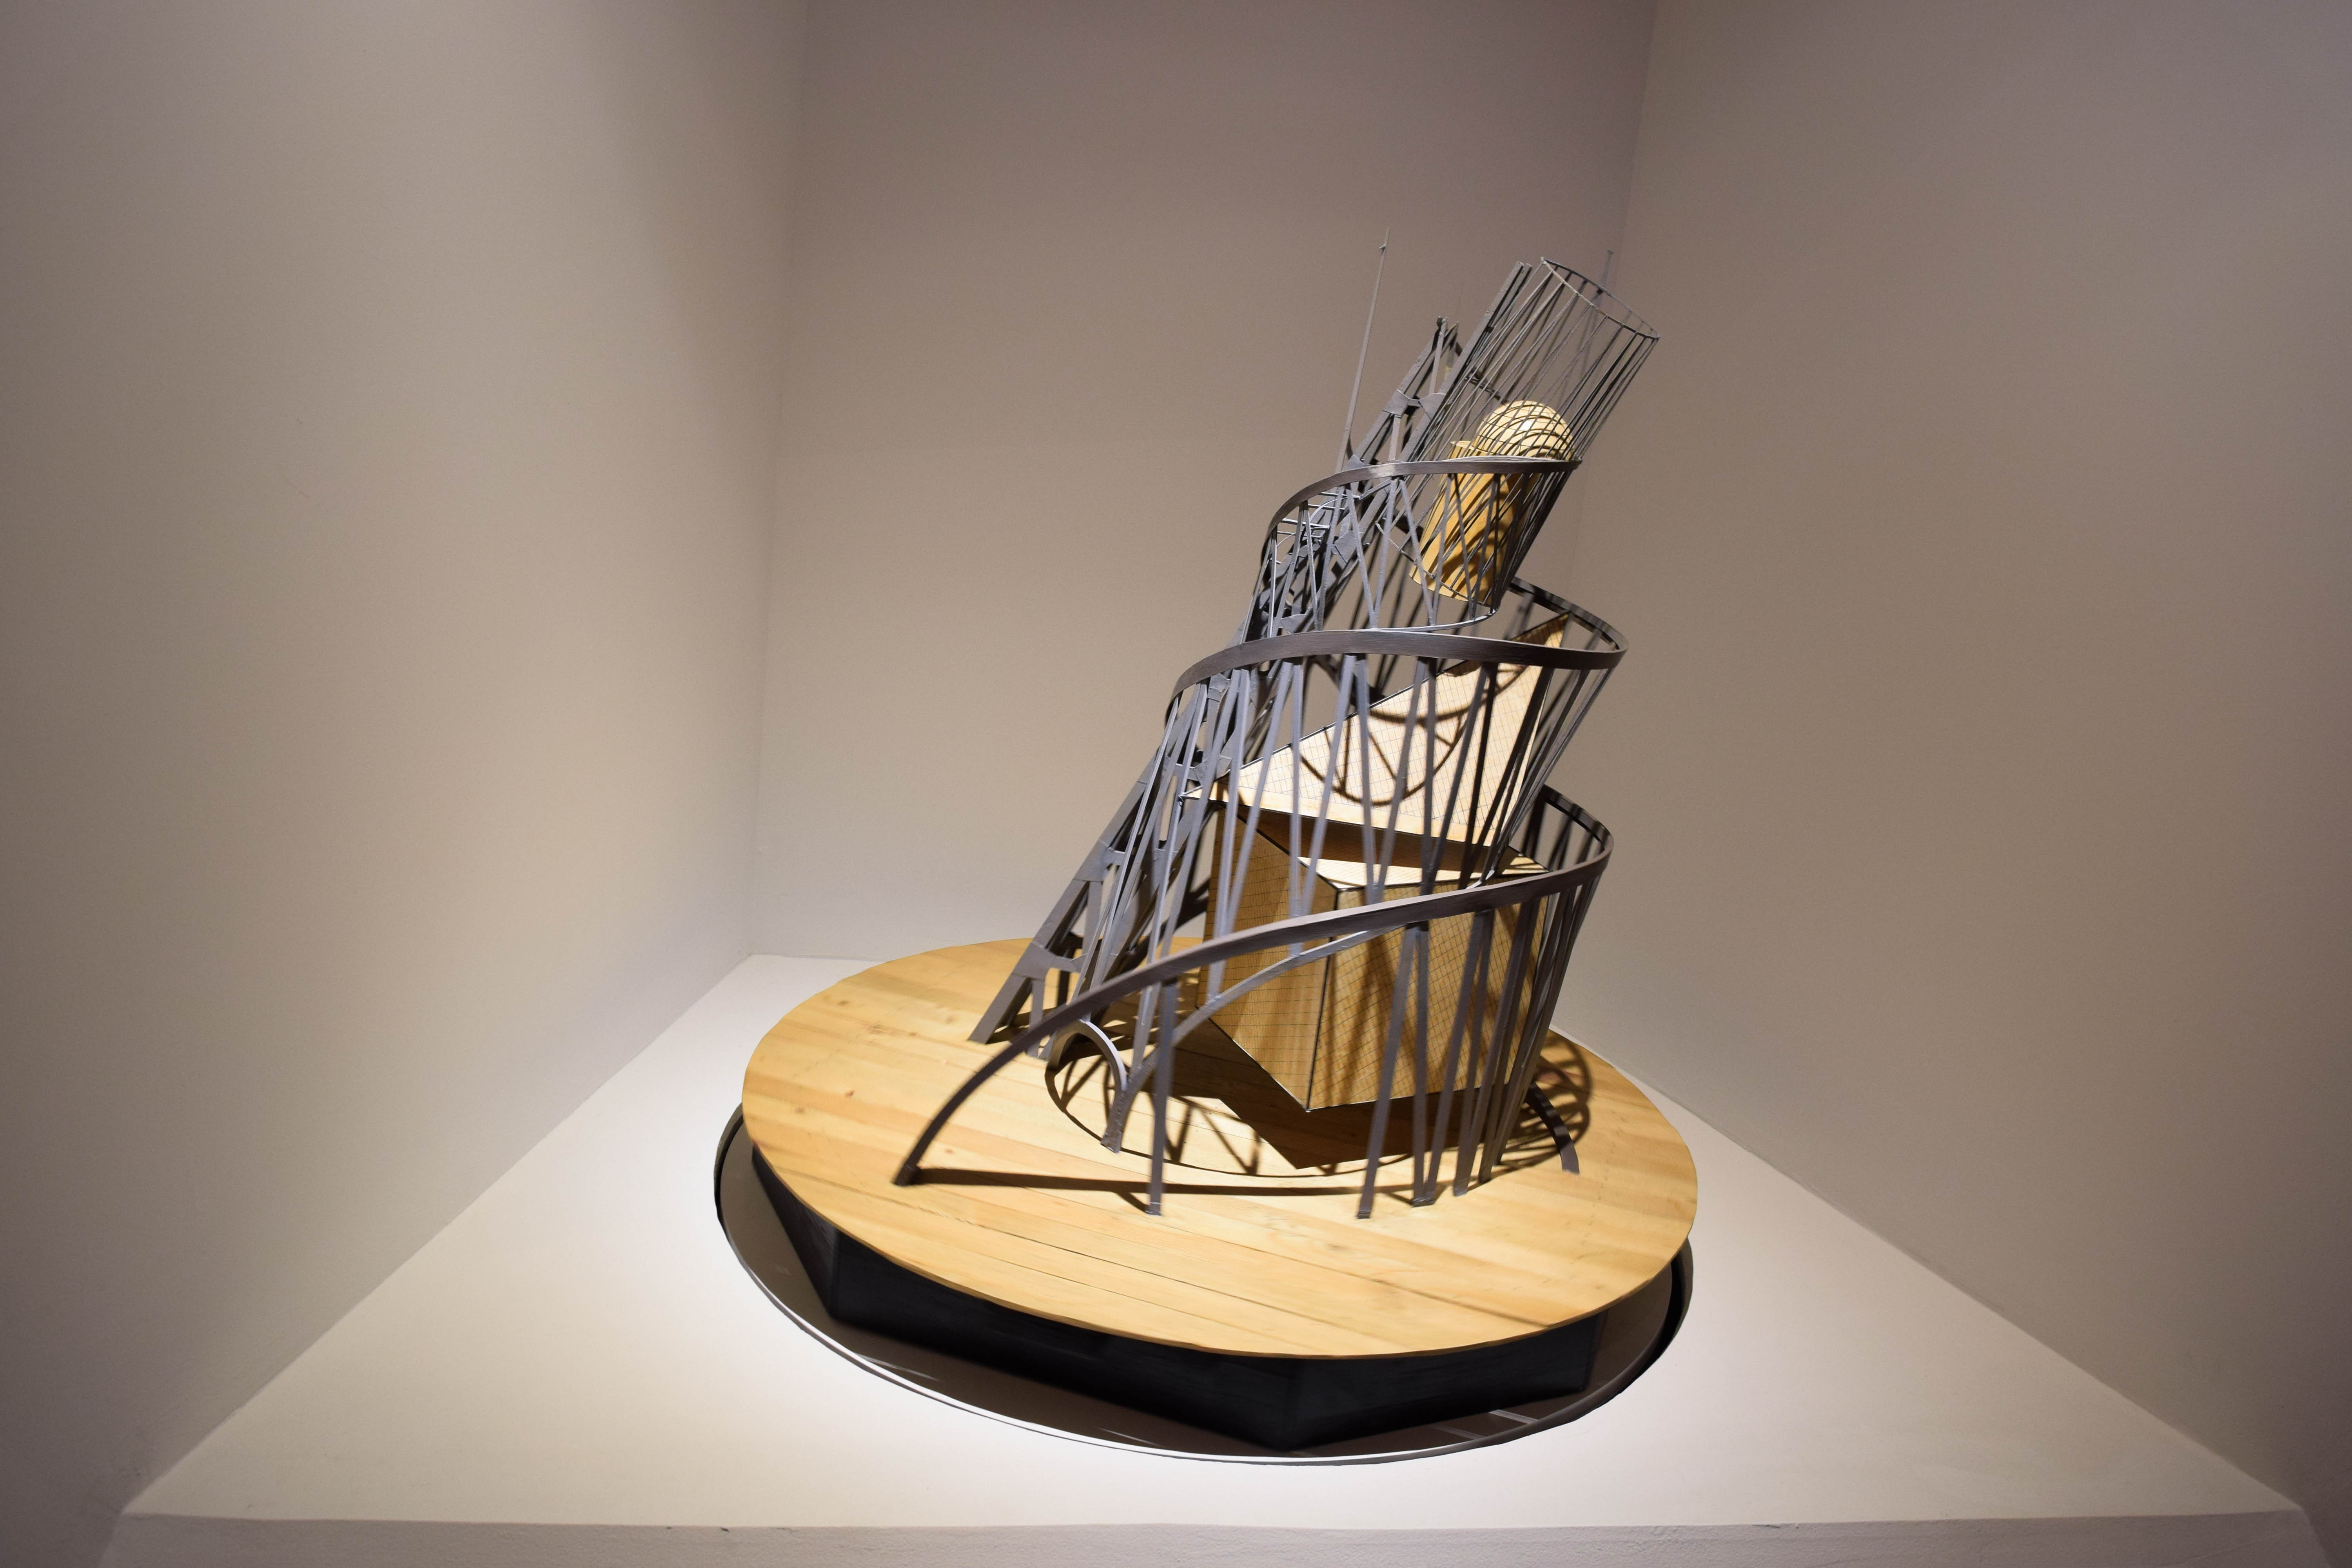
work, abstract, architecture, museum, sculpture, art, illustration, design, installation, trophy, contemporary art, vanguard